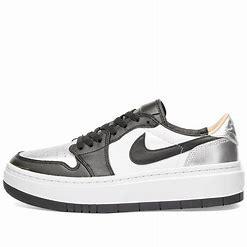
Brand: Jordan
Model: 1 Elevate